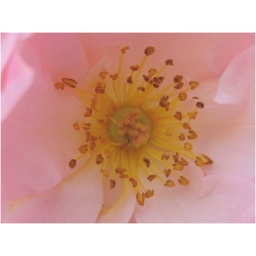
A pale pink rose still in bloom in late September.